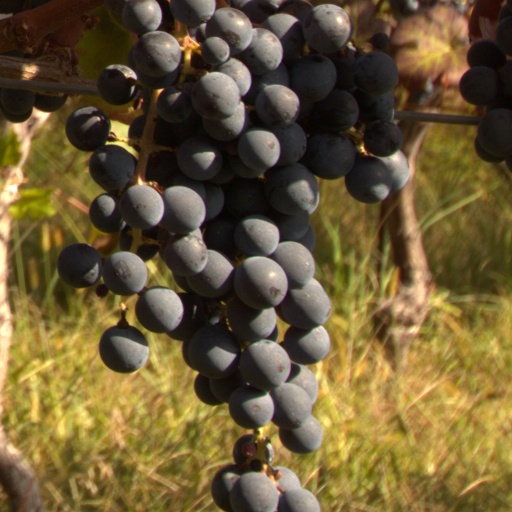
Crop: grape